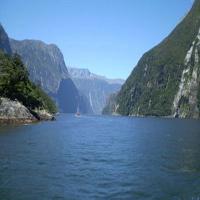
Weather: sun or clear